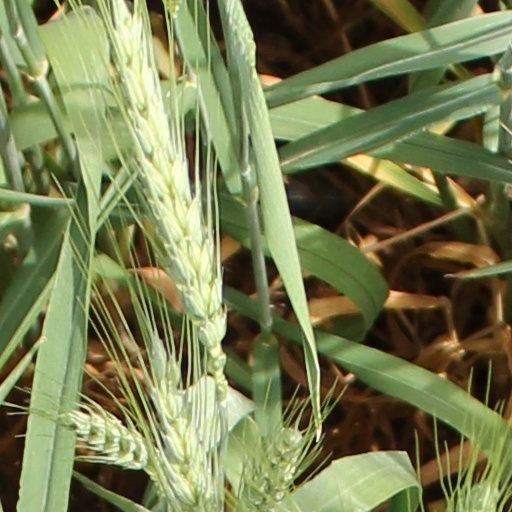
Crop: wheat